Ultimate Book of Spells

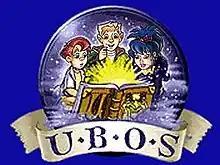
Title card

Ultimate Book of Spells is a Canadian children's animated television series produced by BKN International. It first premiered on YTV Channel for kids in Canada.